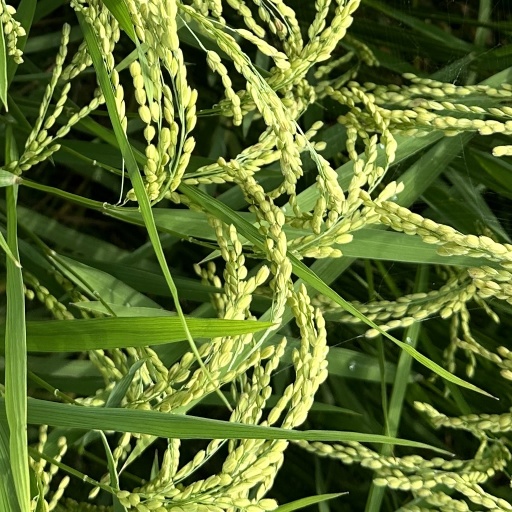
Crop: rice